Caged (1950 film)

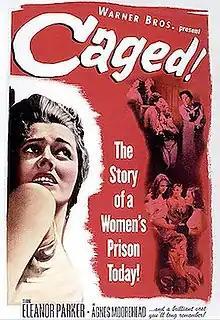
Theatrical release poster

Caged is a 1950 American film noir directed by John Cromwell and starring Eleanor Parker, Agnes Moorehead, Betty Garde, Hope Emerson, and Ellen Corby. It was adapted by Virginia Kellogg from the story "Women Without Men" by Kellogg and Bernard C. Schoenfeld.